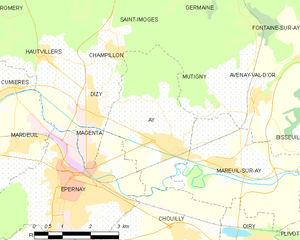
Ay ou Aÿ est une ancienne commune française d’environ 4 200 habitants, située dans le département de la Marne en région Grand Est.